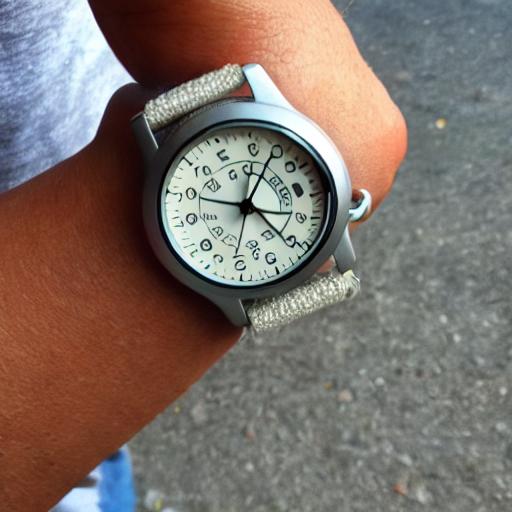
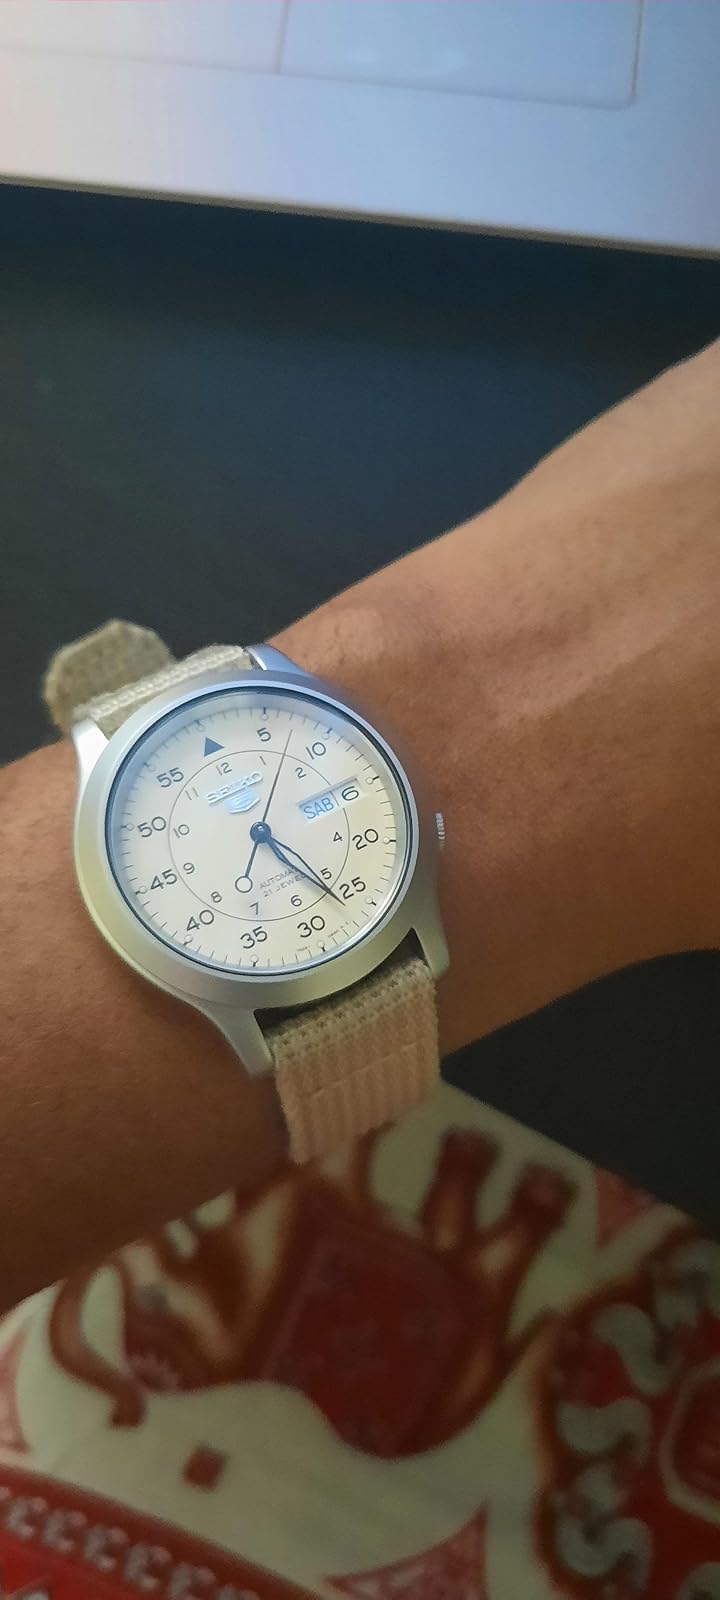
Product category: accessories_watch
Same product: no